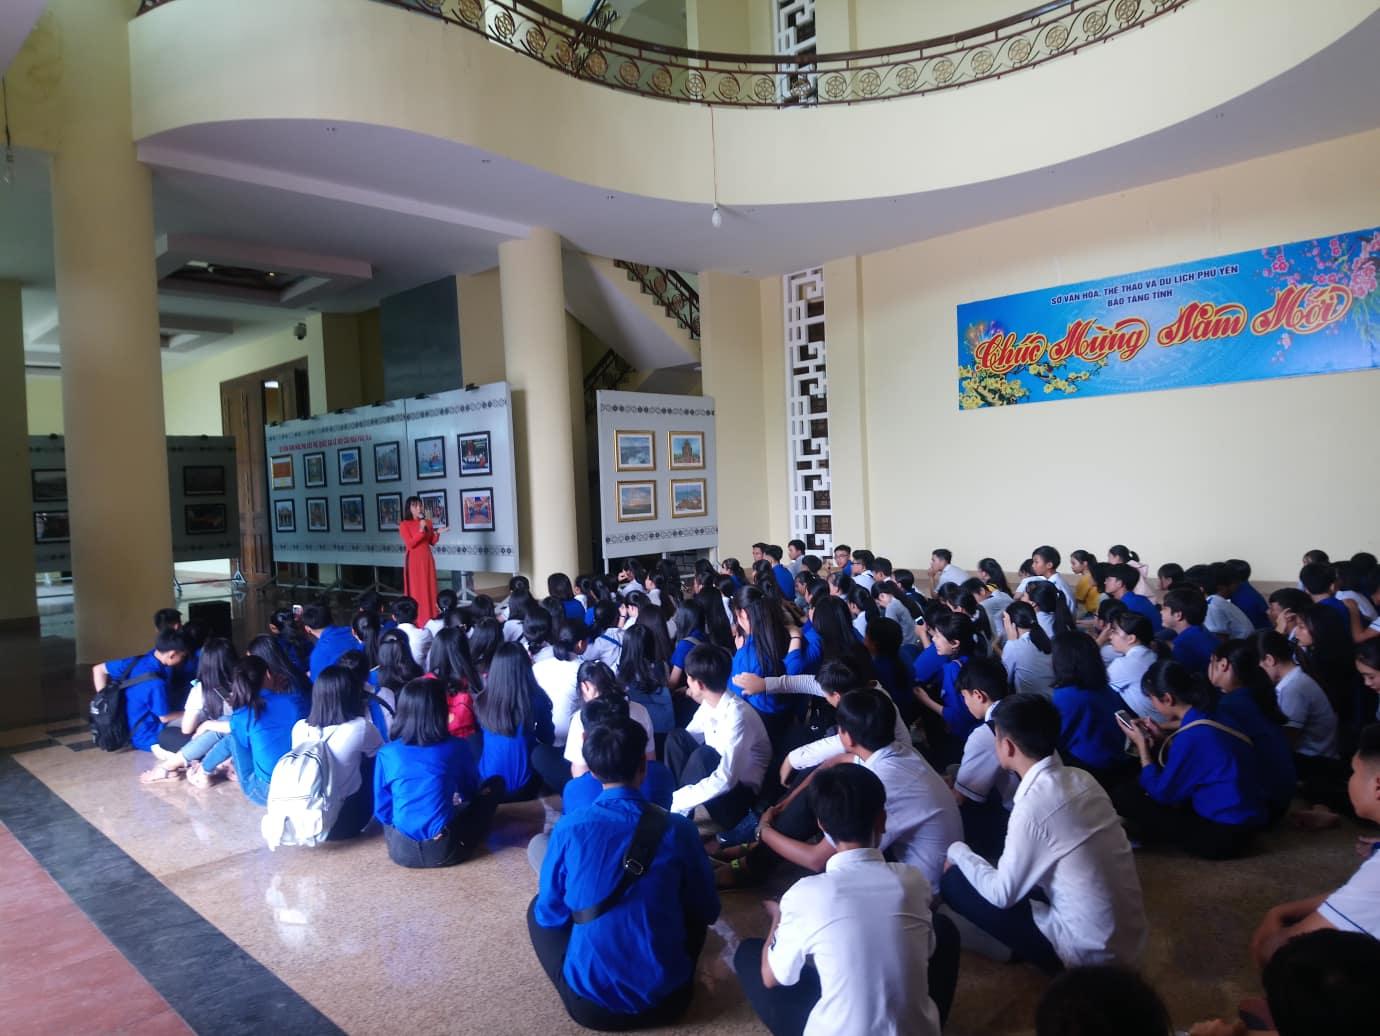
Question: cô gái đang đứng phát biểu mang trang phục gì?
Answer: trang phục áo dài truyền thống